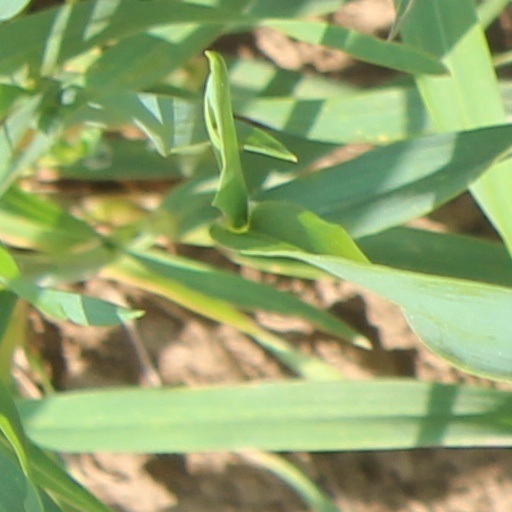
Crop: wheat